Union College

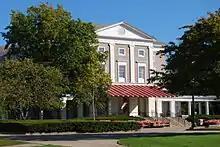
Schaffer Library, opened in 1961

Opened in 1961, Schaffer Library currently makes available onsite about 750,000 books in print as well as electronic formats. The two largest historical, electronic collections are "Early English Books Online" (EEBO) and "Eighteenth Century Collections Online" (ECCO). The library's print and rare book collections are especially strong in 18th and 19th-century literature, the Scientific Revolution, and the Enlightenment. Of particular note is the almost complete preservation of the college's first library, acquired between 1795 and 1799.